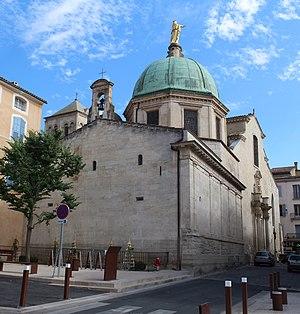
Cathédrale Sainte-Anne d'Apt.
Cet article recense les monuments historiques français classés en 1846.
La cathédrale Sainte-Anne d'Apt, placée durant tout le Moyen Âge sous le double patronage de Notre-Dame et Saint-Castor, est la cathédrale de l'ancien diocèse d'Apt. Située dans la ville d'Apt, elle est classée monument historique depuis 1846. C'est l'une des plus anciennes églises d'Occident à avoir mis en honneur le culte d'Anne, l'aïeule du Christ. Déjà, au cours du XIIᵉ siècle sa fête y était célébrée le 26 juillet au cours d'un office à neuf leçons. Son culte s'établit définitivement au XIVᵉ siècle. Urbain V, dès 1370, fit rajouter dans son Missel une messe en son honneur avec une miniature de la sainte et Urbain VI l'étendit à toute l'Église, en 1382, lors du mariage de Richard II avec Anne de Bohême. Enfin Grégoire XII, par une bulle du 1ᵉʳ mai 1584 fixa sa fête au 26 juillet.
Les listes suivantes recensent les cathédrales catholiques de France.